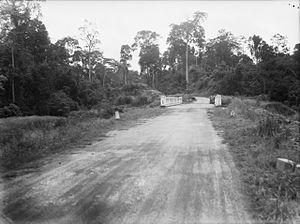
La Garde impériale du Japon était une branche de l'armée japonaise chargée de la protection de l'empereur, de sa famille, des palais et de toutes autres propriétés impériales. Après la Seconde Guerre mondiale, la garde traditionnelle fut dissoute et en 1947 une Garde impériale civile fut instituée au sein de l'agence nationale de police.
La bataille de Muar est la dernière grande bataille de la campagne de Malaisie. Elle a eu lieu du 14 au 22 janvier 1942 près de la rivière Muar. Après la défaite des Britanniques près de la rivière Slim, le général Archibald Wavell décida que le IIIᵉ Corps indien devait se retirer à 150 miles au sud, dans l'État de Johor, afin de se reposer et de se regrouper, tandis que la 8ᵉ Division australienne devait arrêter là l'avance japonaise.